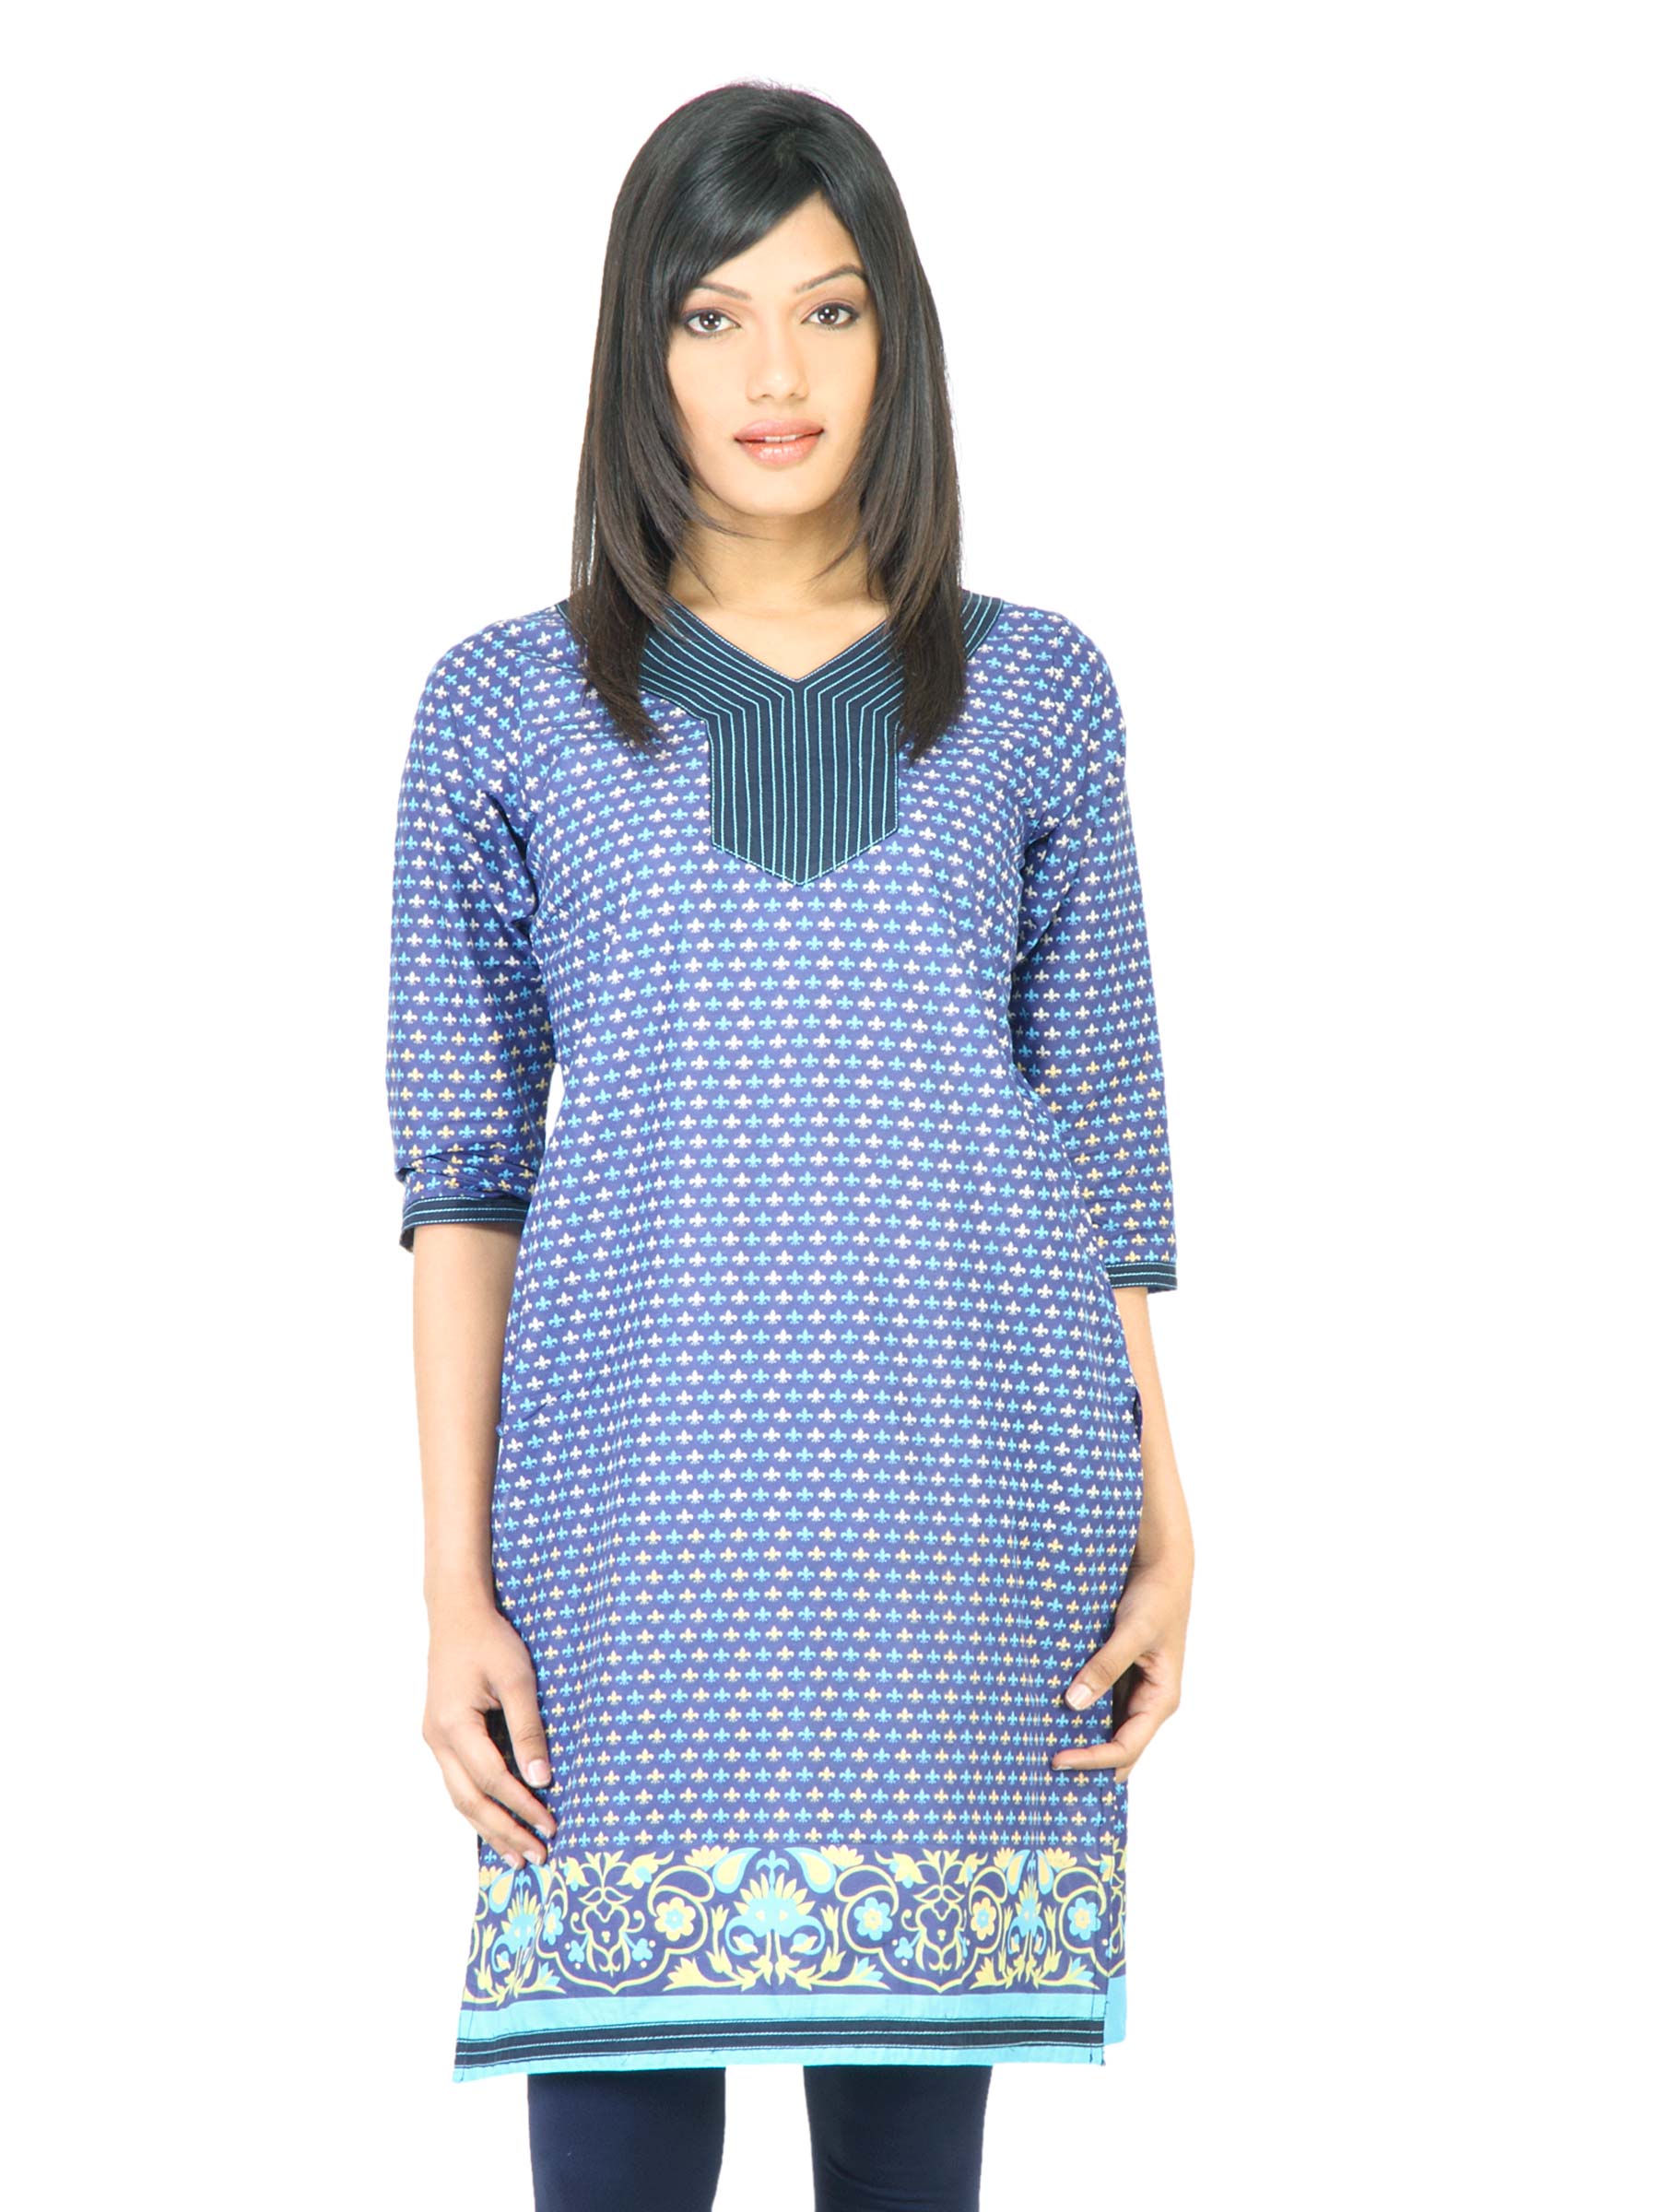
Vishudh Women Printed Blue Kurta
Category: Apparel / Topwear / Kurtas
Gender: Women
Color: Blue
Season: Fall 2011
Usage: Ethnic